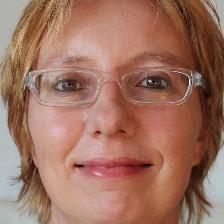
Label: faces